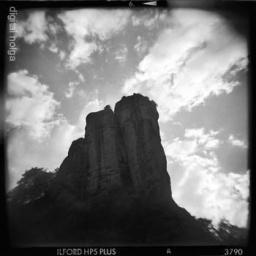
Puffy white clouds float around a dramatic cliff on the Jiuqu He, the Nine Twists River.